Anti-monuments in Mexico

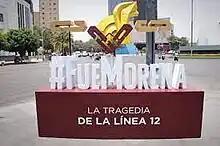
The sculpture a few hours after the installation. "El Caballito" can be seen in the background.

Mexico, in addition to having one of the highest crime rates in the world, also is a country where nine out of ten reported crimes are left unpunished. As a result, anti-monuments have emerged as a way to remember the victims and prevent their cases from falling into oblivion. For Rosa Salazar, a human rights, communication, and ICT Laboratory coordinator, anti-monuments have a function similar to that of memorials. Anti-monuments leave behind the idea that aesthetic objects "were only judged by their beauty, according to a given artistic canon". Apart from their aesthetic appearance, anti-monuments are "artifacts charged with affection" that, with their subversive activities in the public space, tend to reinstate its communitarian sense. For Eunice Hernández, a cultural facilitator, their location is key to prevent the issue from fading into oblivion, since those spaces are emblematic and represent a hegemonic power.